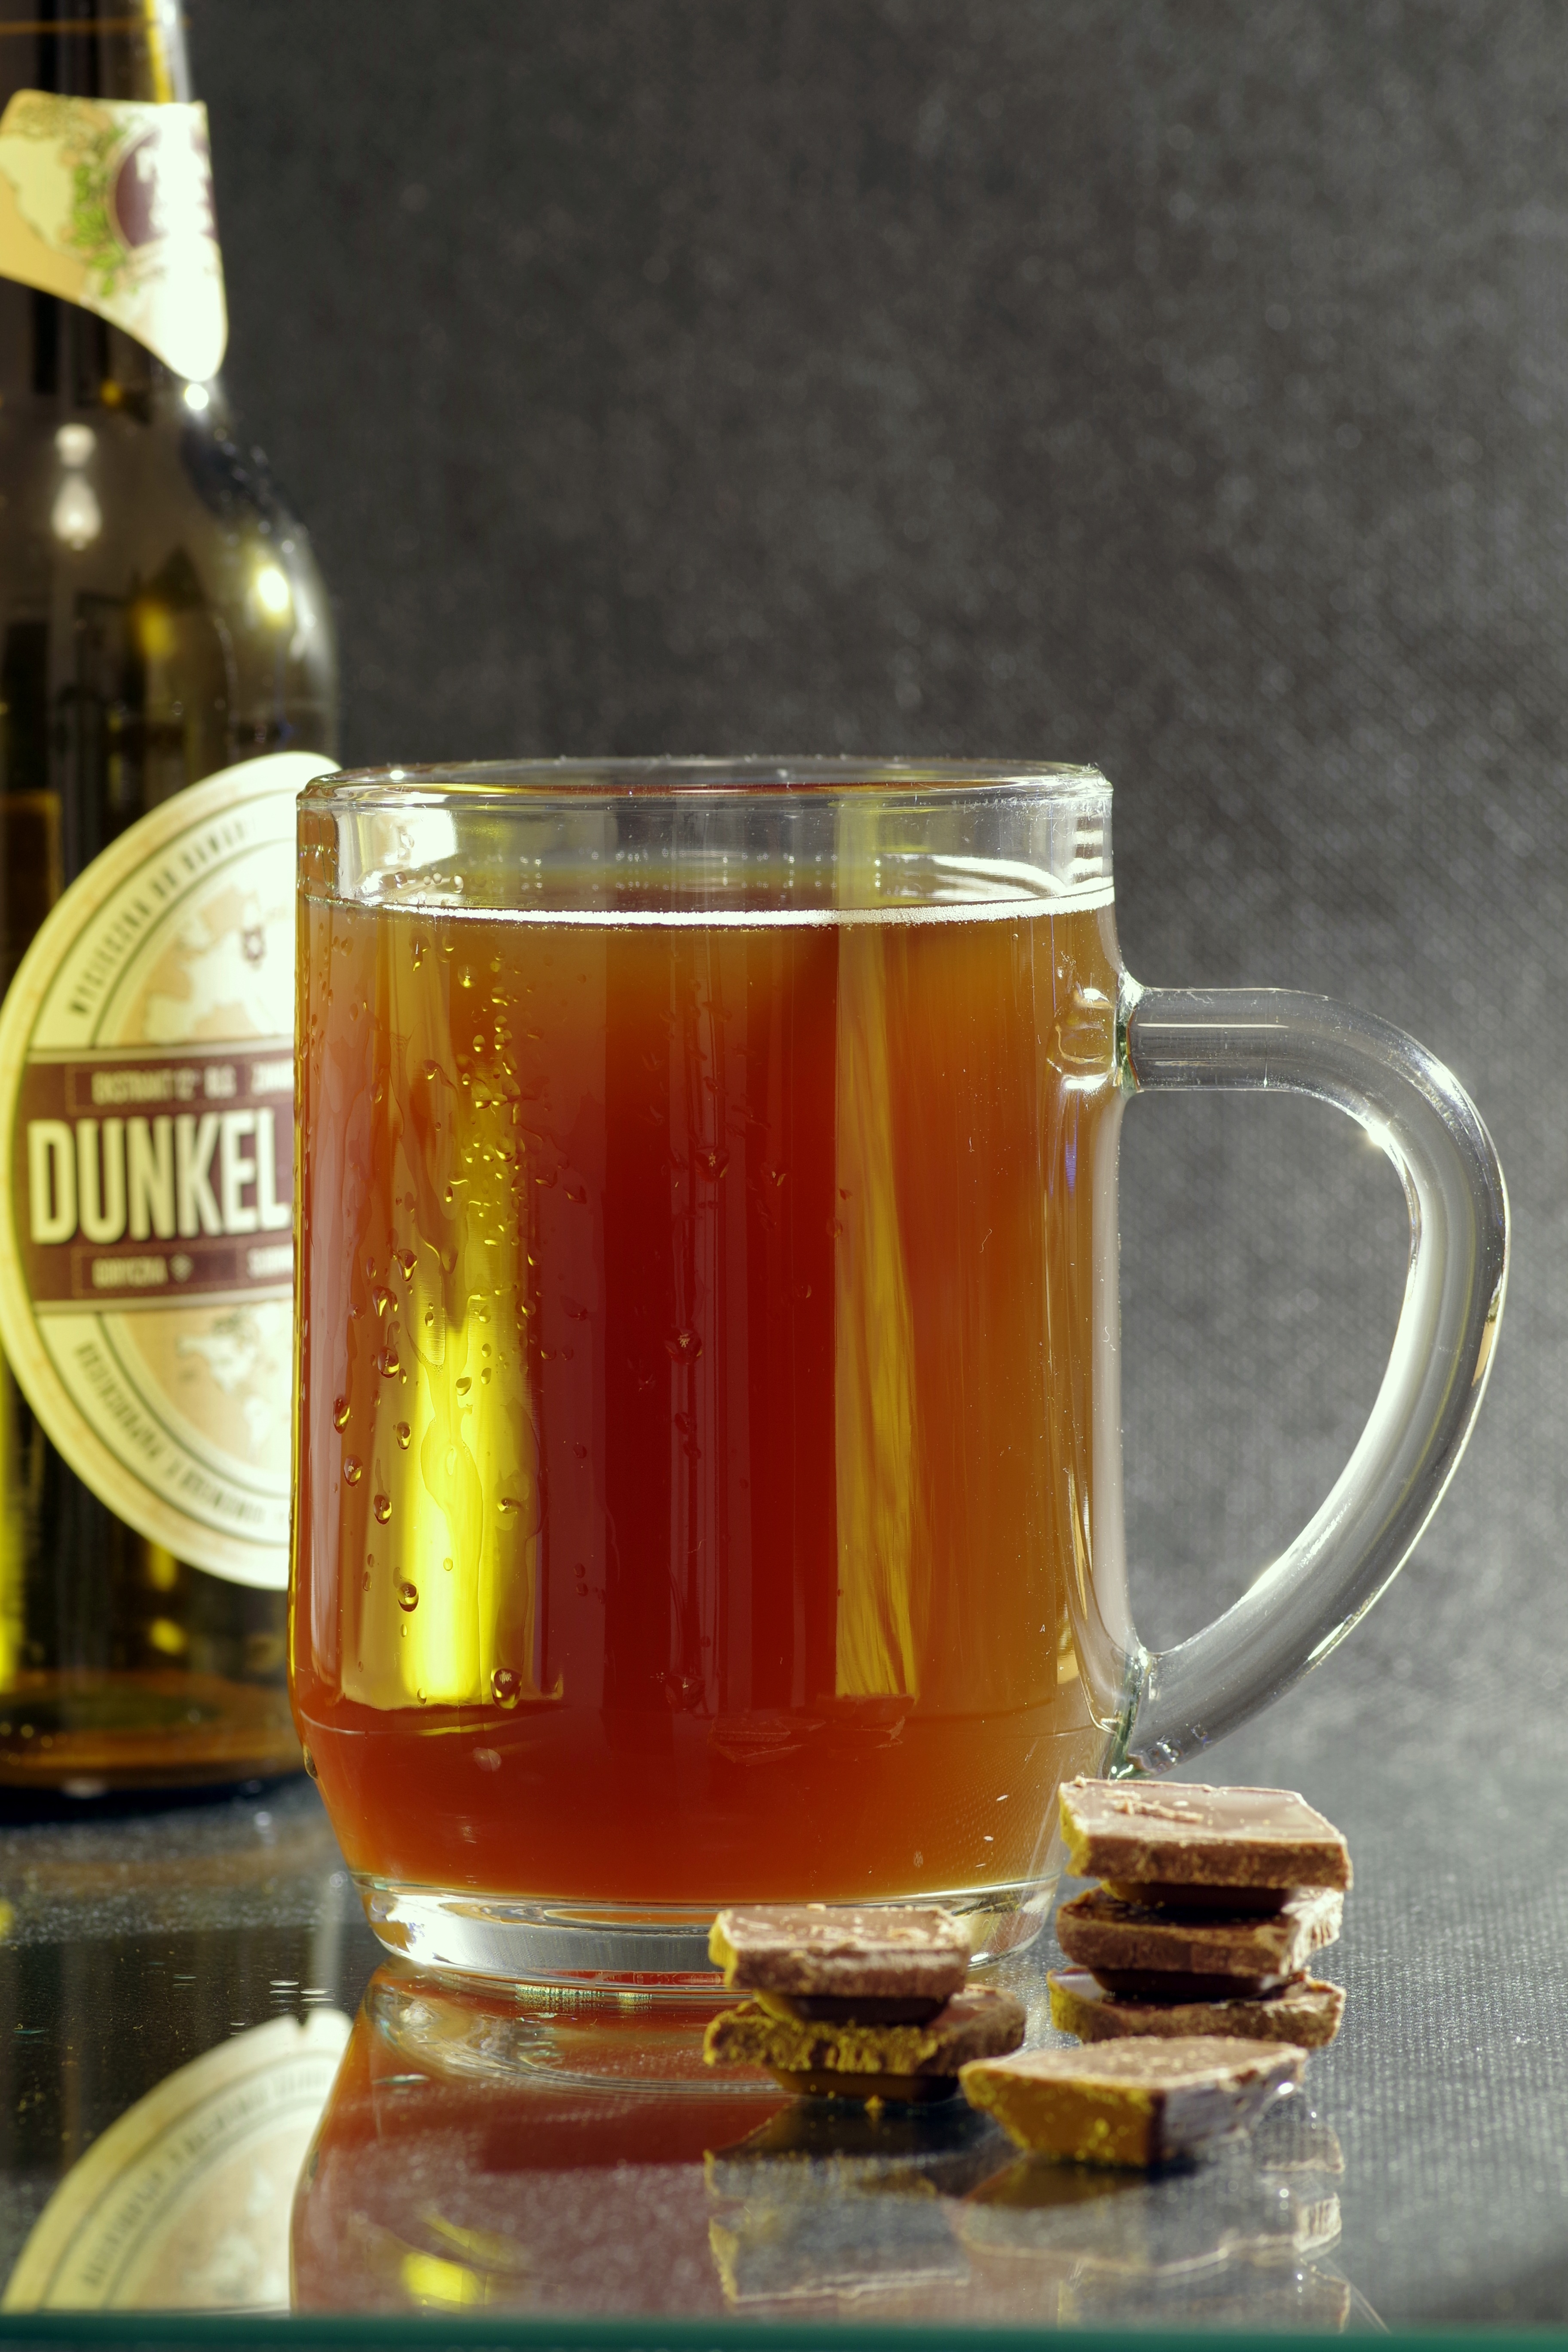
cold, wheat, dark, cup, golden, drink, bottle, chocolate, caramel, beer, alcohol, whisky, mousse, liqueur, refreshing, desire, the drink, grog, a pint, distilled beverage